Dan Goldman

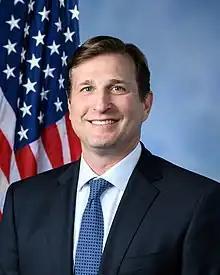
Official portrait, 2023

Daniel Sachs Goldman (born February 26, 1976) is an American politician and lawyer who has been the U.S. representative for New York's 10th congressional district since 2023. A member of the Democratic Party, he previously served as the lead majority counsel in the first impeachment inquiry against Donald Trump and lead counsel to House Managers in Trump's impeachment trial which was also in 2019. Goldman is among the wealthiest members of Congress, with an estimated personal net worth of up to $253 million according to financial disclosure forms.